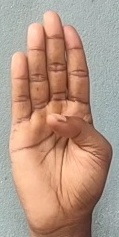
ASL sign: B